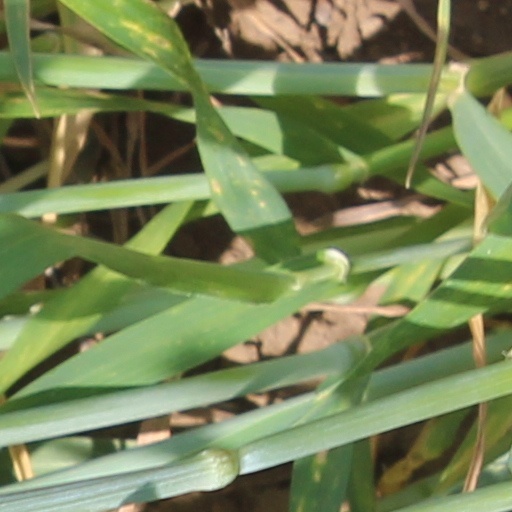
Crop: wheat